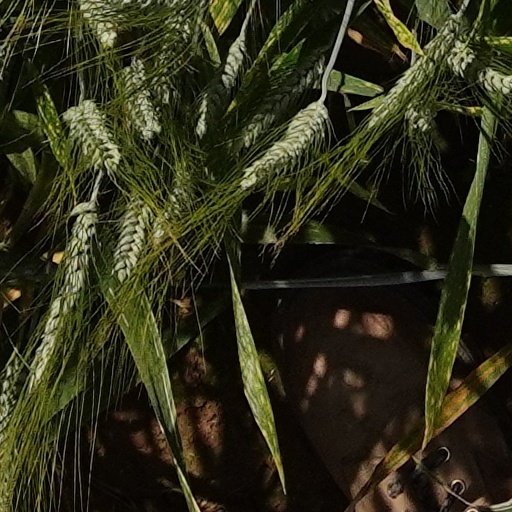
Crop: wheat